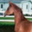
Label: horse